Methylthiotransferase

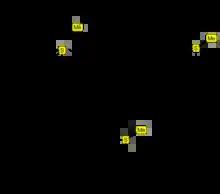
Formation of the [3Fe-4S] auxiliary cluster of MiaB via the nucleophilic attack of a μ-bridging sulfide. Adapted from Zhang et al. 2020.

MiaB is a methylthiotransferase that completes the methylthiolation of a modified adenosine base, N-isopentenyl adenosine to C2-methylthio-N-isopentenyl adenosine, in tRNA which involves the addition of a methylthiogroup to an inactivate C-H bond. The modification of this base in tRNAs enhances codon-anticodon binding and maintenance of the ribosomal reading frame during translation of an mRNA into protein. Unlike the other methylthiotransferases described here, MiaB donates the sulfur group for methylthiolation itself instead of using a secondary sulfur donor and also completes two SAM-dependent reactions within a single polypeptide.